Hutchins Hapgood

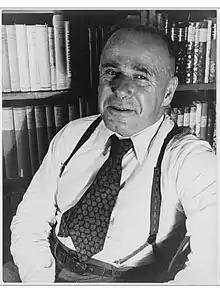
Hutchins Hapgood in 1933. Photograph by Carl Van Vechten

Hutchins Harry Hapgood (1869–1944) was an American journalist, author, and anarchist.